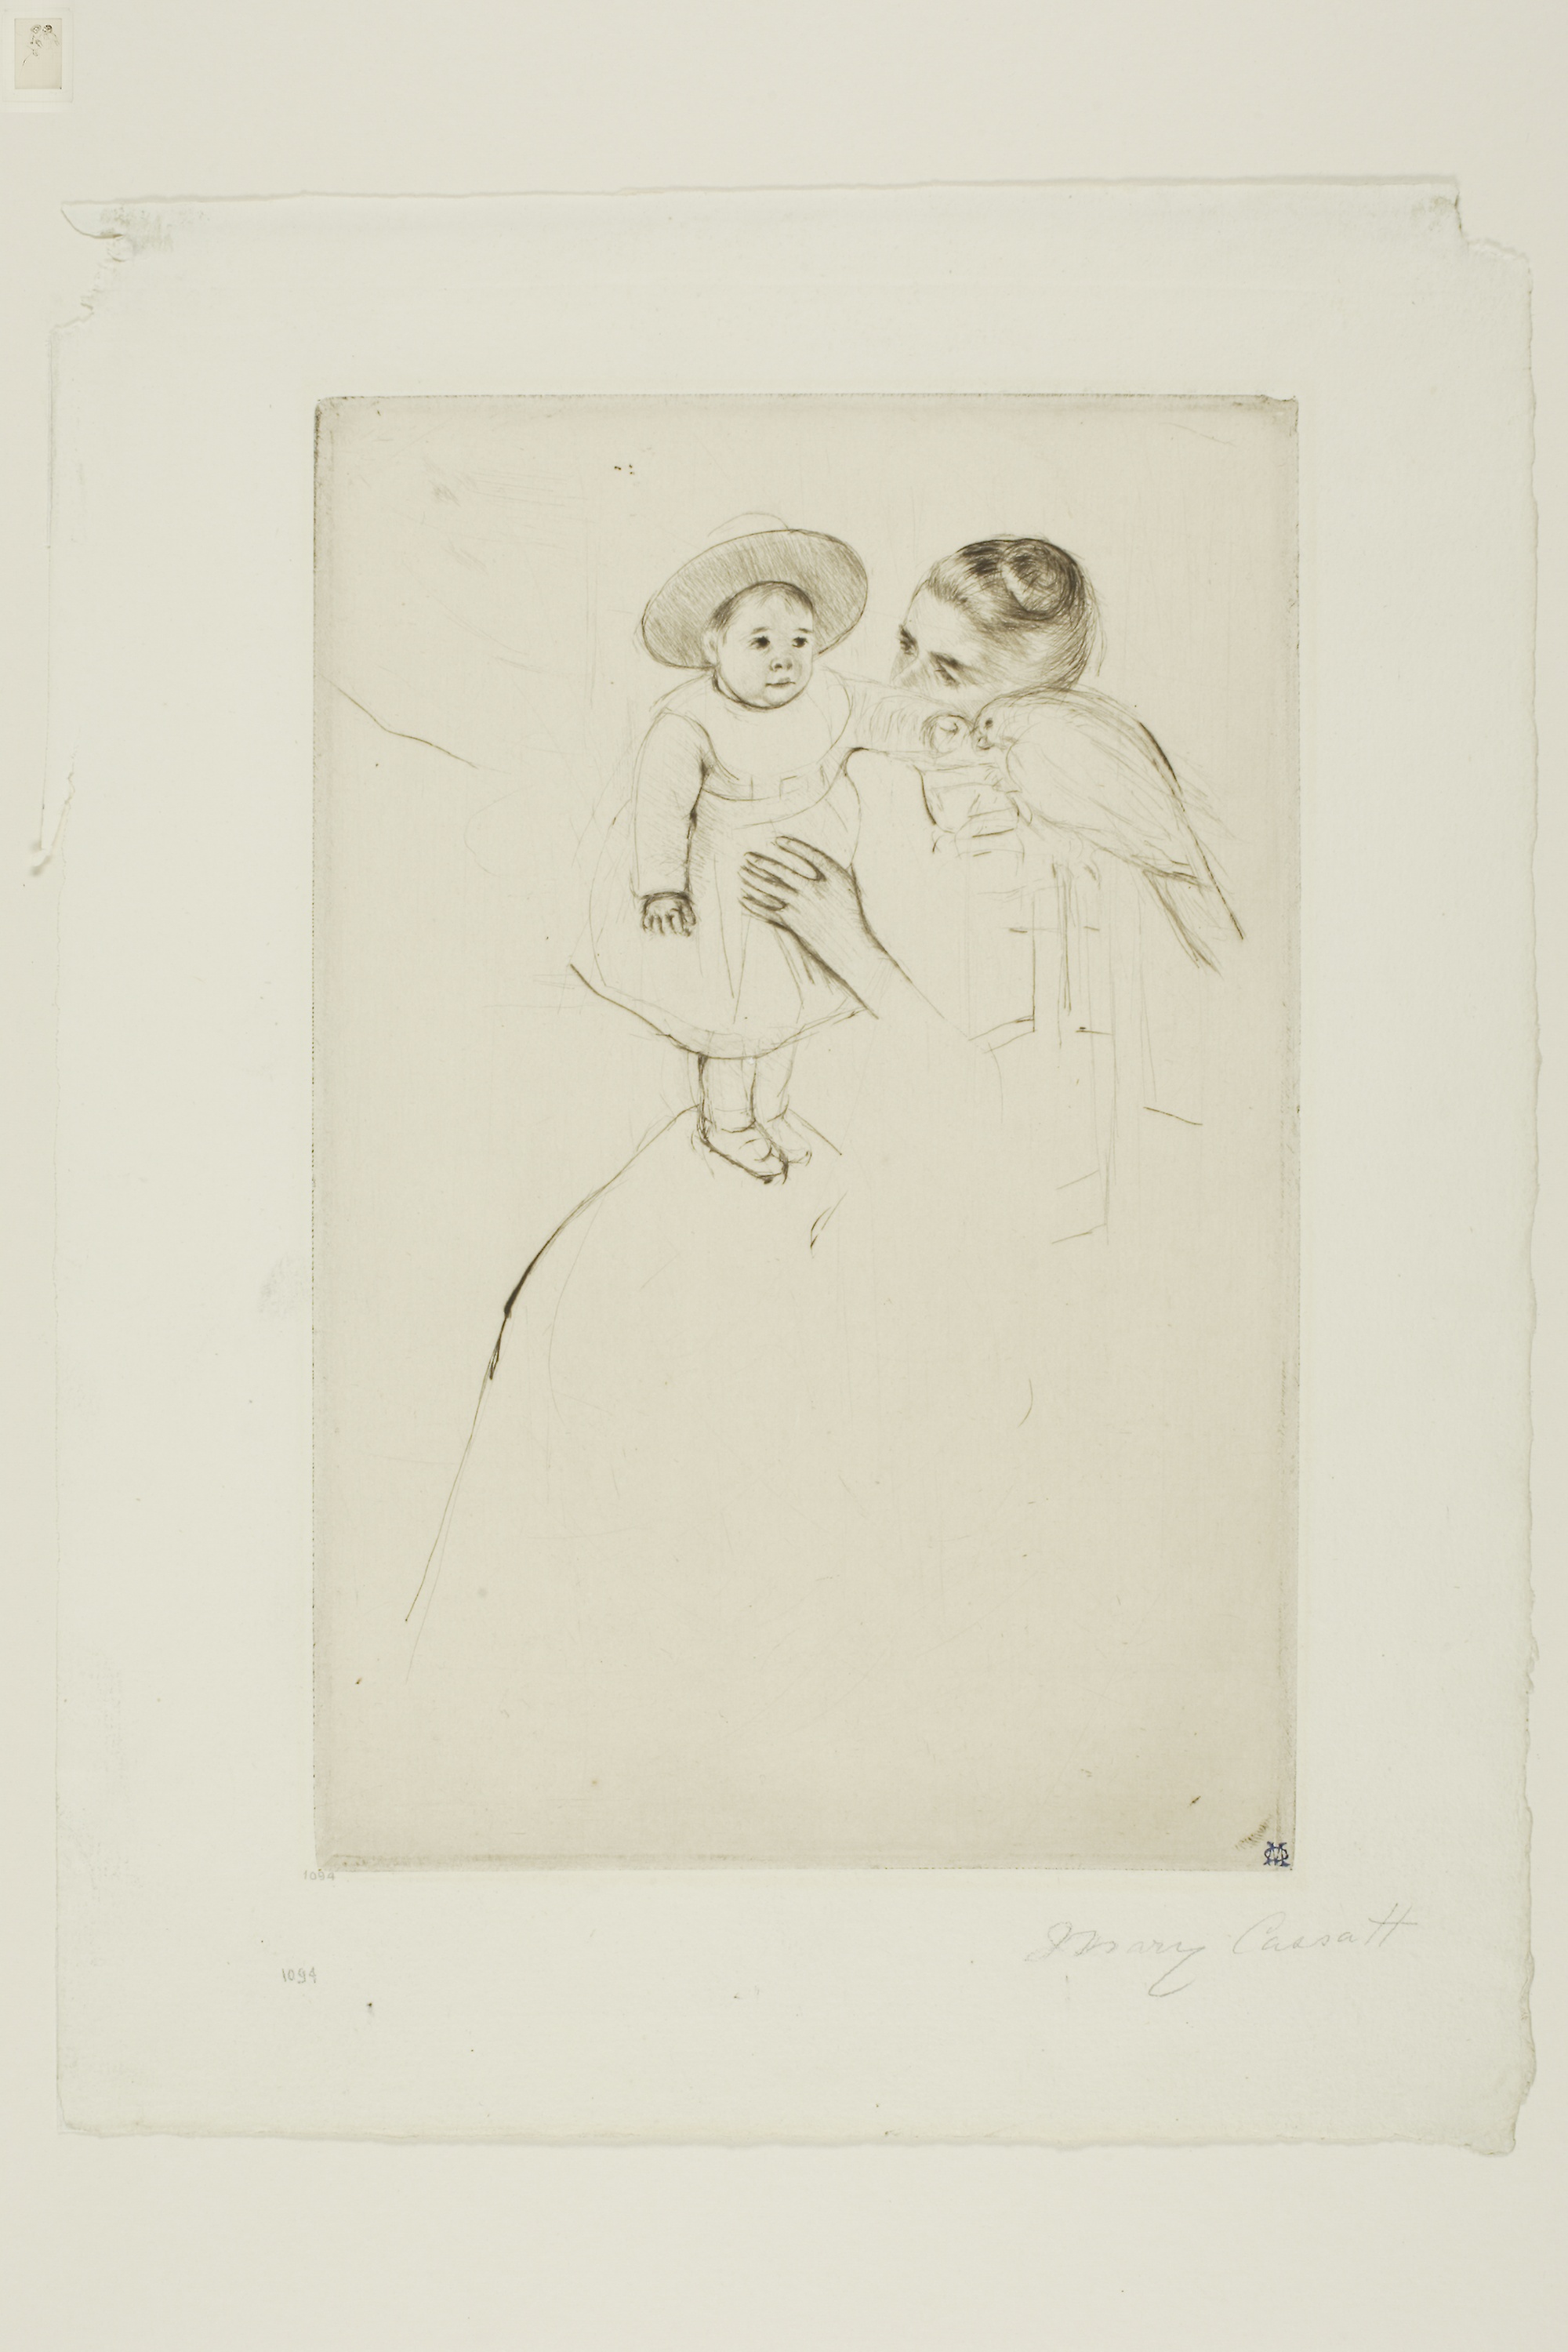
photograph, drawing, art, picture frame, artwork, portrait, paper, sketch, modern art, illustration, painting